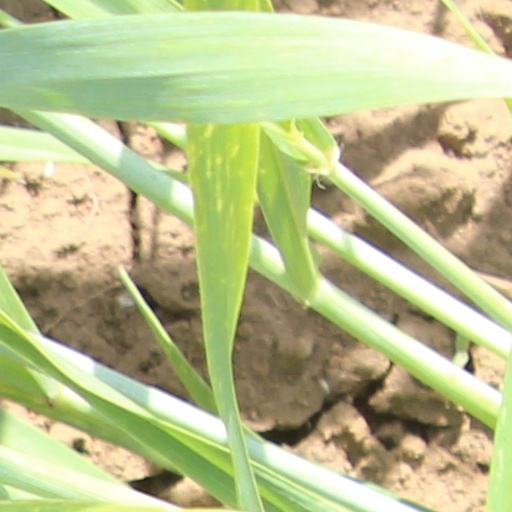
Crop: wheat